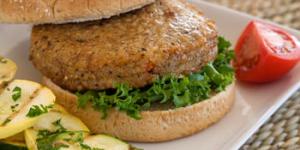
hamburguesas de soja